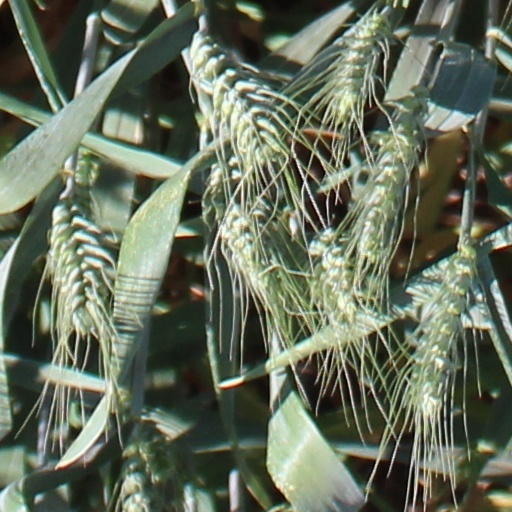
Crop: wheat